Chevrolet BrightDrop

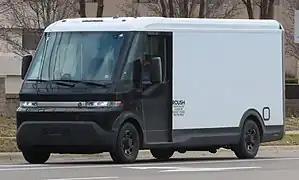
2022 BrightDrop Zevo 600

The Chevrolet BrightDrop, formerly the BrightDrop Zevo, is a battery electric delivery van produced by General Motors (GM). It was unveiled at the Consumer Electronics Show on January 12, 2021, under the BrightDrop brand, with production beginning in December 2022. Since the 2025 model year, the van has been marketed under the Chevrolet brand and is available through select Chevrolet dealerships.